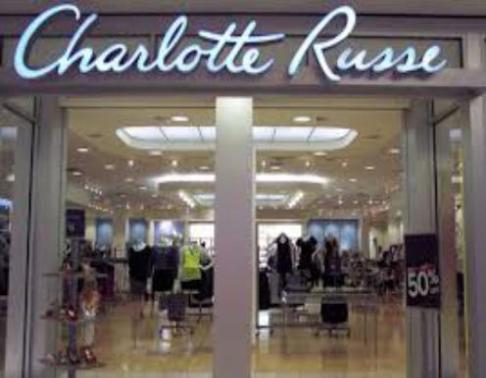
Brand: charlotte russe
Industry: Clothes